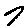
Label: 7